Gustav Wegner

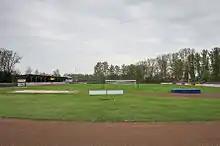
Gustav Wegner Stadium in Northeim in 2014

He competed simultaneously in the pole vault and decathlon and although he never won a championship title in his secondary discipline, he ranked within the top-20 decathletes in the world five times during the period from 1926 to 1932. His personal best score for the decathlon was 7351 points set in Leuna in 1932.